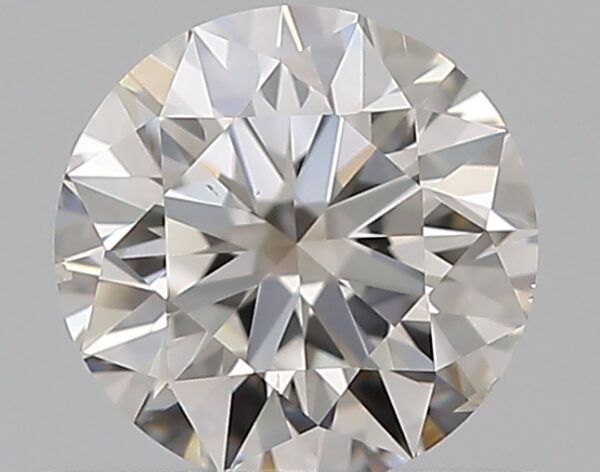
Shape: round
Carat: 0.5
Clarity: SI1
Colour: F
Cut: VG
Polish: EX
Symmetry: VG
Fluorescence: N
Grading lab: GIA
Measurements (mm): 5.02 x 5.08 x 3.15